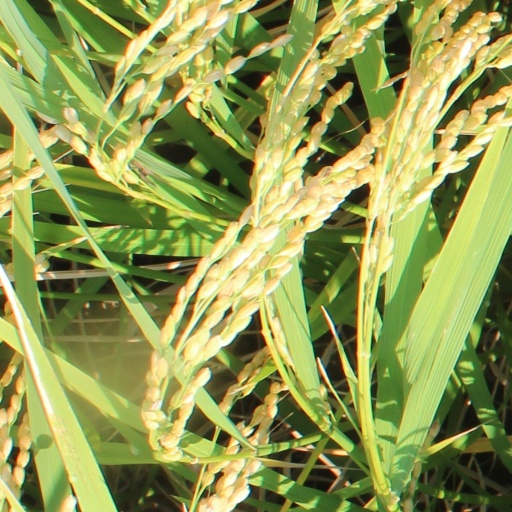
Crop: rice